Food festivals in South Korea

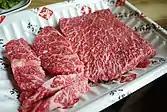
Hoengseong hanu

In the month of October Hanu (Hangeul: 한우, Korean beef) festival is held in Hoengseong, the largest Korean beef festival. This festival offers Balgol performance, parade, LED light festival, fireworks, EDM party with dining area for over a thousand visitors with barbeque place, sampling booths and signature dishes at an affordable prices. Visitors also go to the neighboring tourist destination like Hoengseong National SoopCheWin, Hoengseong Recreational Forest and Welli Hilli Park.